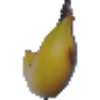
Label: Banana 1